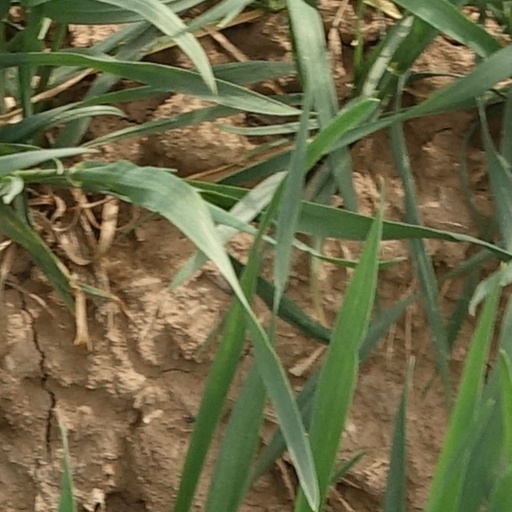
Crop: wheat